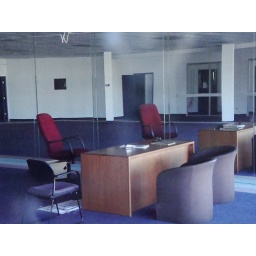
A desk and a set of office chairs are all that remains in this abandoned building in Waverly Place.